Hugh Hefner

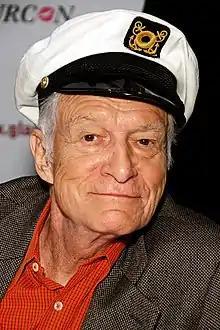
Hefner in 2010

Hugh Marston Hefner (April 9, 1926 – September 27, 2017) was an American magazine publisher. He was the founder and editor-in-chief of "Playboy" magazine, a publication with revealing photographs and articles. Hefner extended the "Playboy" brand into a world network of Playboy Clubs. He also resided in luxury mansions where "Playboy" Playmates shared his wild partying life, fueling media interest.